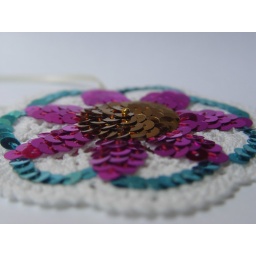
Crochet wall deco in pink & turquoise